IFFHS World's Best Club

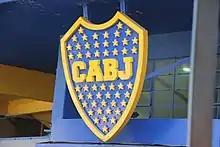
Boca Juniors, South American team of the decade (2001–2010).

In 2012, the IFFHS recognised Barcelona as the "World's Best Club Team of the Decade" for the first decade of the 21st century (2001–2010).